Edward Elgar

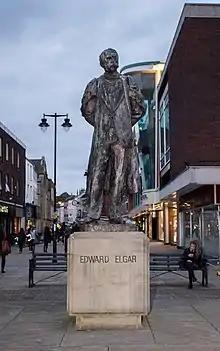
Statue, Worcester High Street

Elgar's best-known works were composed within the twenty-one years between 1899 and 1920. Most of them are orchestral. Reed wrote, "Elgar's genius rose to its greatest height in his orchestral works" and quoted the composer as saying that, even in his oratorios, the orchestral part is the most important. The "Enigma Variations" made Elgar's name nationally. The variation form was ideal for him at this stage of his career, when his comprehensive mastery of orchestration was still in contrast to his tendency to write his melodies in short, sometimes rigid, phrases. His next orchestral works, "Cockaigne", a concert-overture (1900–1901), the first two "Pomp and Circumstance" marches (1901), and the gentle "Dream Children" (1902), are all short: the longest of them, "Cockaigne", lasting less than fifteen minutes. "In the South" (1903–1904), although designated by Elgar as a concert-overture, is, according to Kennedy, really a tone poem and the longest continuous piece of purely orchestral writing Elgar had essayed. He wrote it after setting aside an early attempt to compose a symphony. The work reveals his continuing progress in writing sustained themes and orchestral lines, although some critics, including Kennedy, find that in the middle part "Elgar's inspiration burns at less than its brightest." In 1905 Elgar completed the "Introduction and Allegro for Strings". This work is based, unlike much of Elgar's earlier writing, not on a profusion of themes but on only three. Kennedy called it a "masterly composition, equalled among English works for strings only by Vaughan Williams's "Tallis Fantasia"."